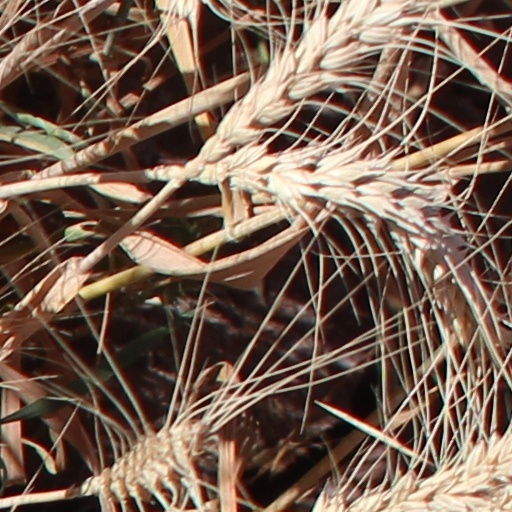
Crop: wheat